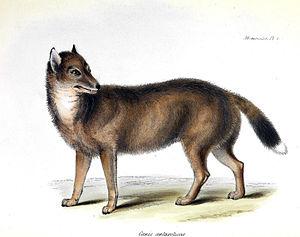
Le Loup des Malouines ou Renard des Malouines, aussi connu sous le nom local de Warrah ou occasionnellement Loup Antarctique, était le seul mammifère terrestre indigène des îles Malouines. Le dernier spécimen connu s'est éteint en 1876 sur l'île occidentale de l'archipel. C'est la seule espèce de canidé à avoir disparu dans les temps historiques. L'espèce la plus proche du genre Dusicyon parmi les renards de l'hémisphère sud est le culpeo ou renard de Patagonie qui a été introduit aux Malouines.